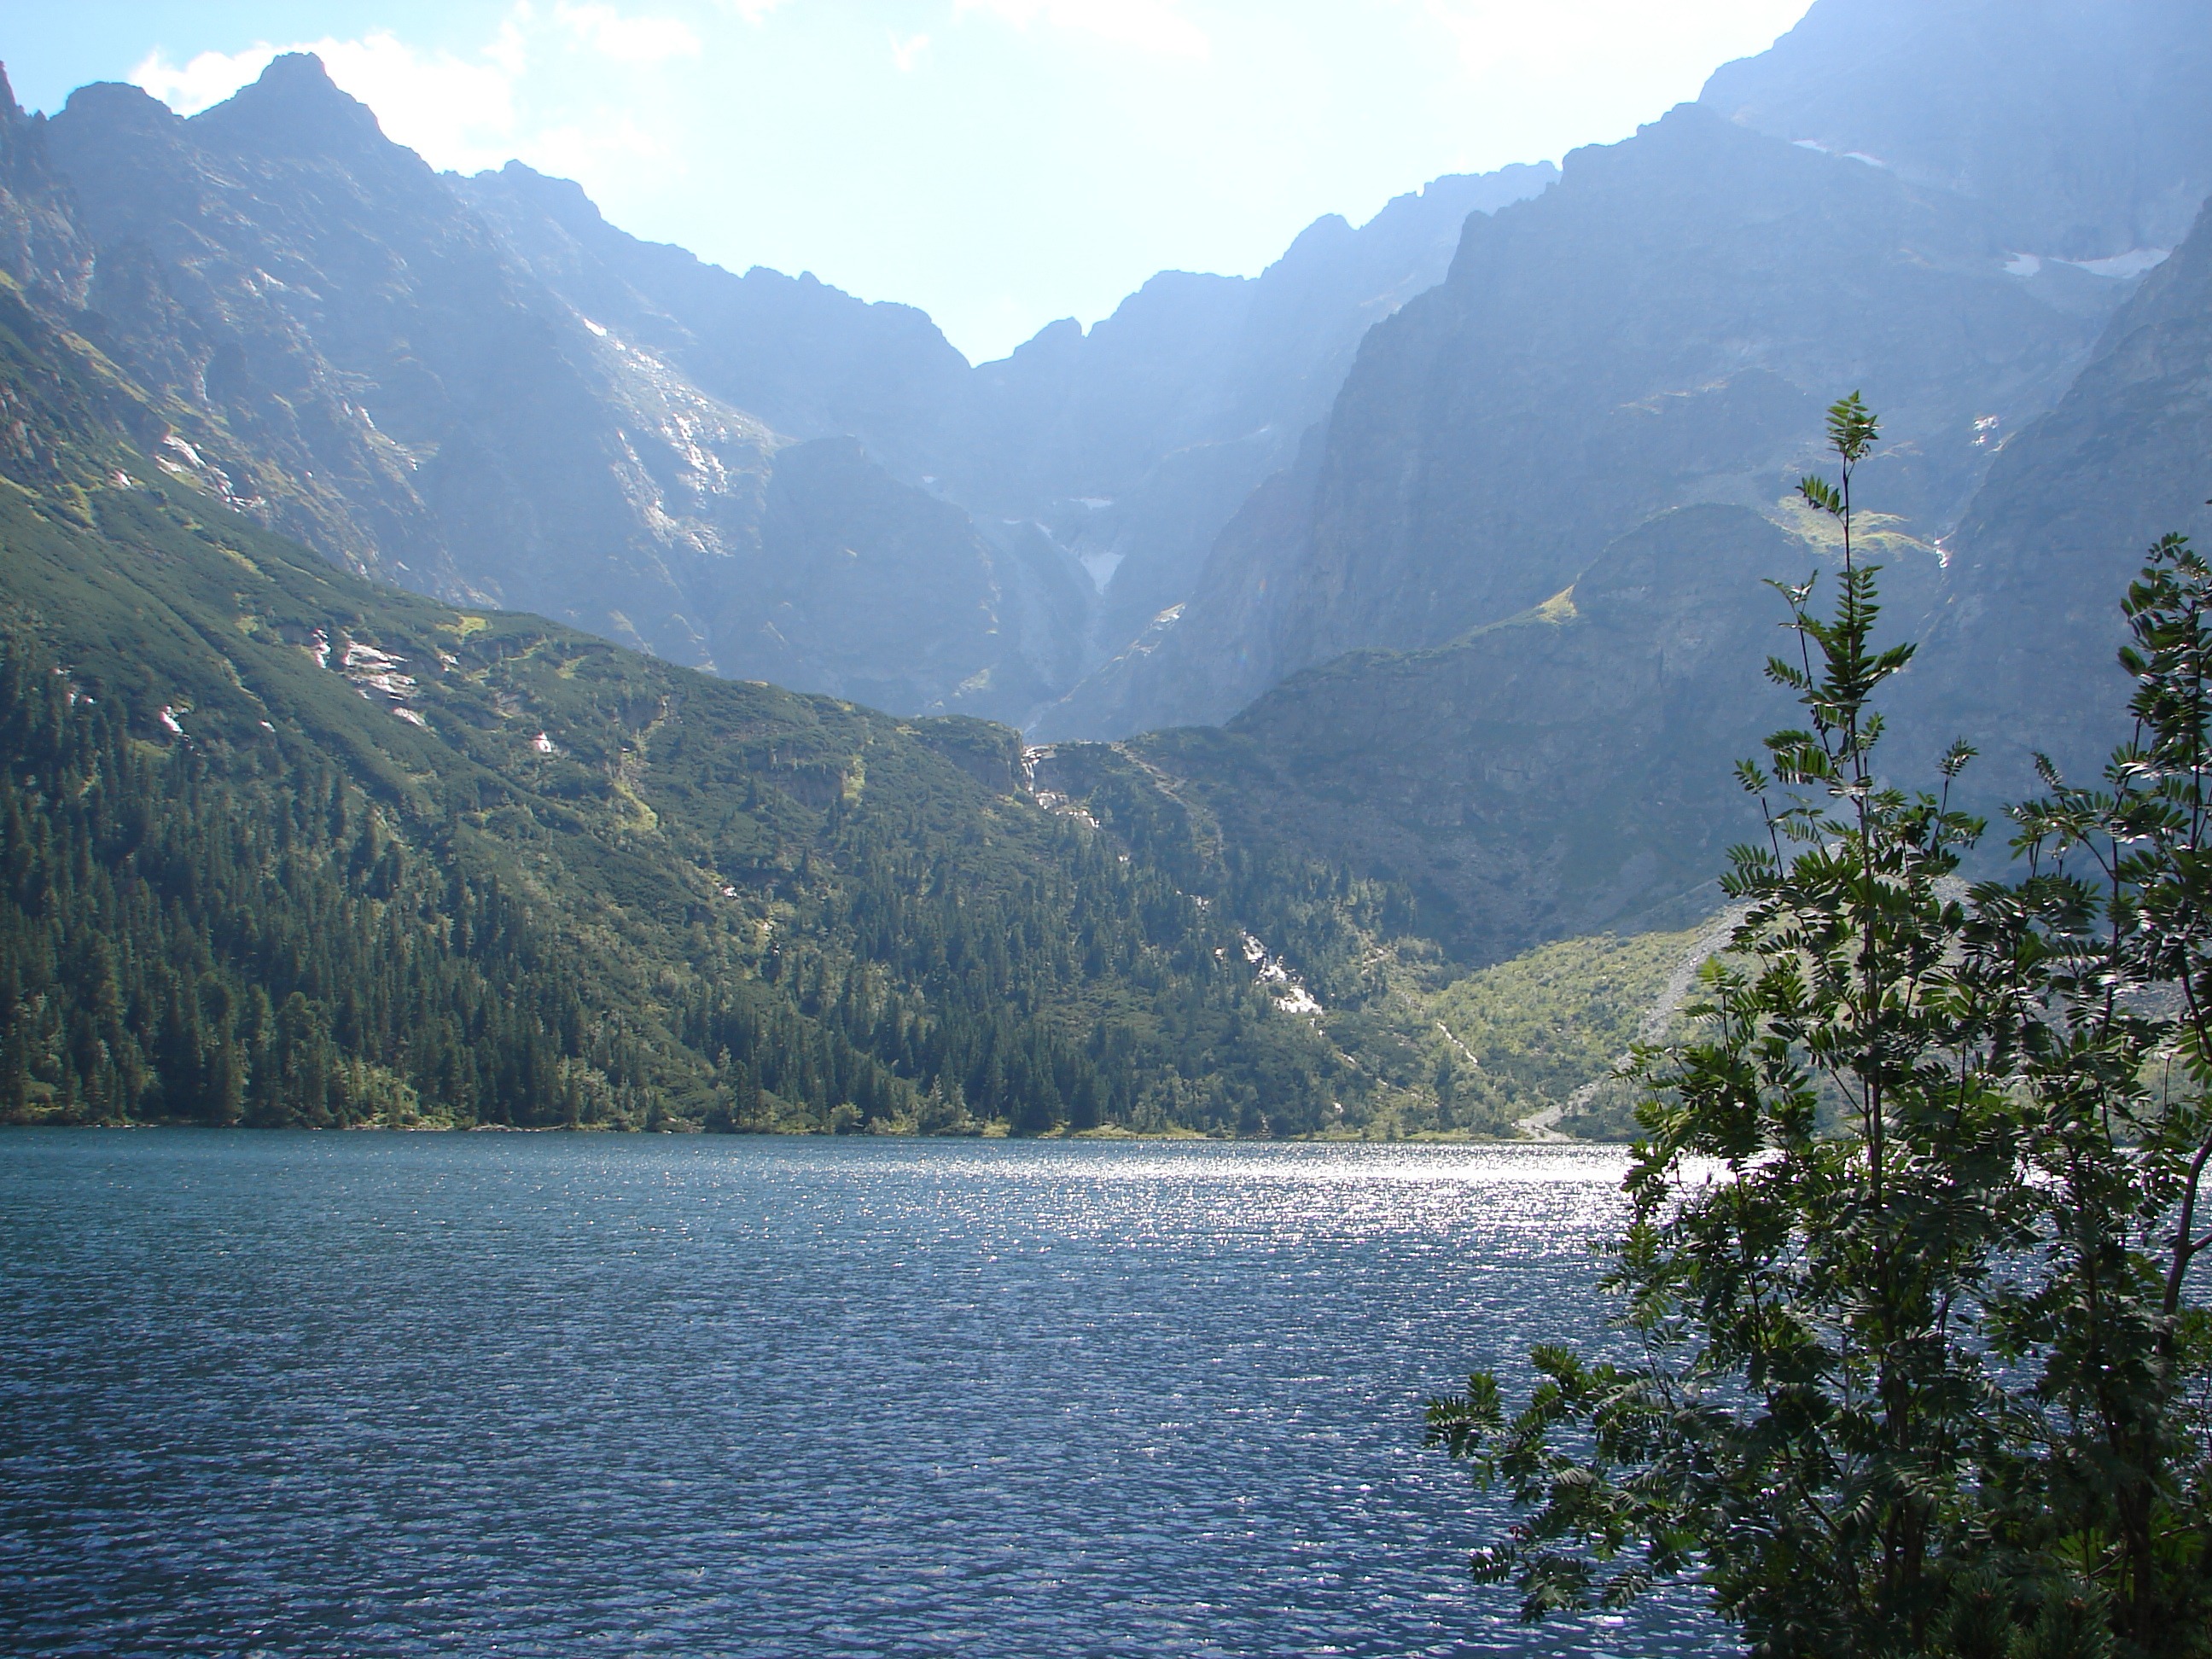
nature, mountain, lake, view, valley, mountain range, fjord, reservoir, still life, mountains, alps, poland, tatra, top, loch, landform, mountain pass, morskie oko, geographical feature, mountainous landforms, glacial landform